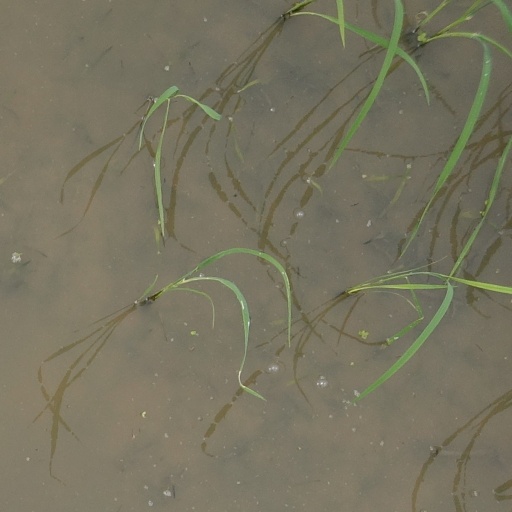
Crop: rice